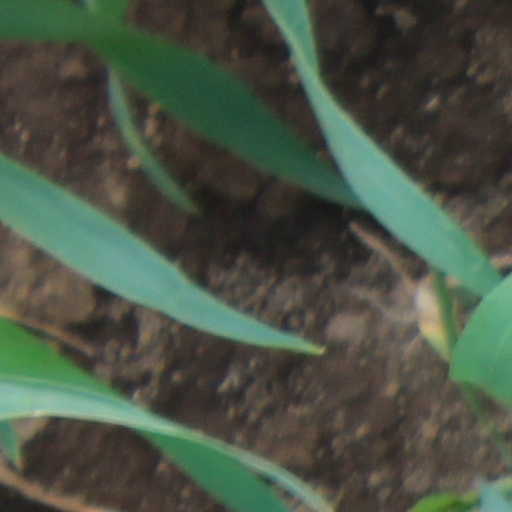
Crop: wheat